Chorley

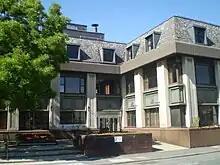
Chorley Council Building, Union Street

The Church of England parish church of St Laurence, located on Union Street, has been a place of Christian worship for over 800 years. The Church of England parish church of St George, situated on St George's Street, is an important example of the work of architect Thomas Rickman, a major figure in the Gothic Revival. It was built as a Commissioners' church in 1822.